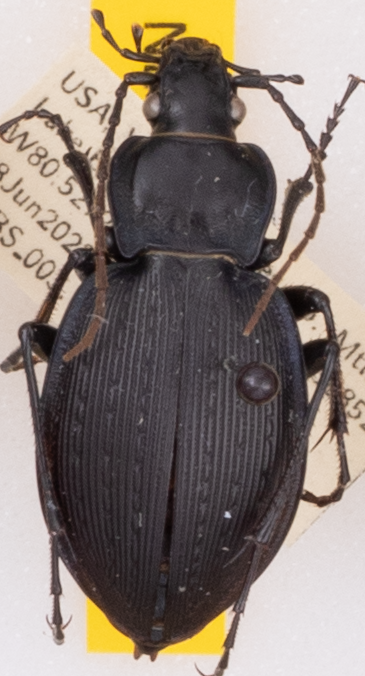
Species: Carabus goryi
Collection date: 2022-06-28
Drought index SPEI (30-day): -0.616
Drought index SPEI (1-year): -0.922
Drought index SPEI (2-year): -0.46